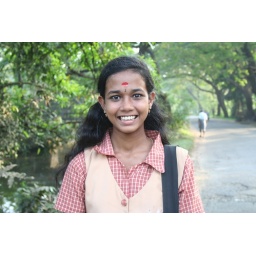
School girl Amrutha on the main street by the bridge in Kumarakom.